Hudsonville, Michigan

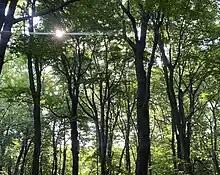
Hudsonville Nature Center

The median age in the city was 33.5 years. 28.4% of residents were under the age of 18; 8.8% were between the ages of 18 and 24; 25.8% were from 25 to 44; 22.5% were from 45 to 64; and 14.5% were 65 years of age or older. The gender makeup of the city was 47.7% male and 52.3% female.